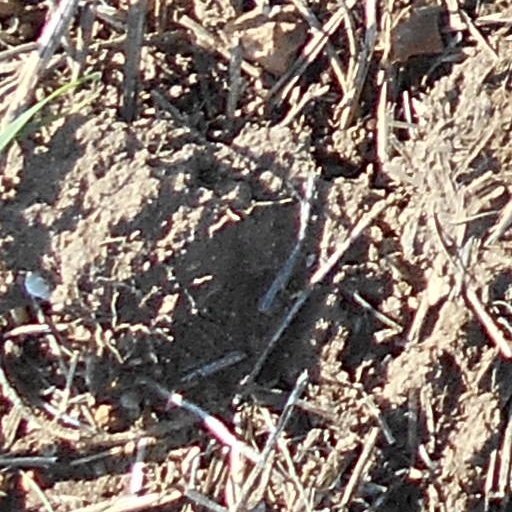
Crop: wheat